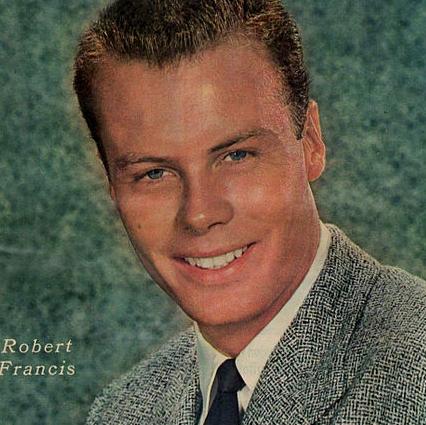
Age: 24